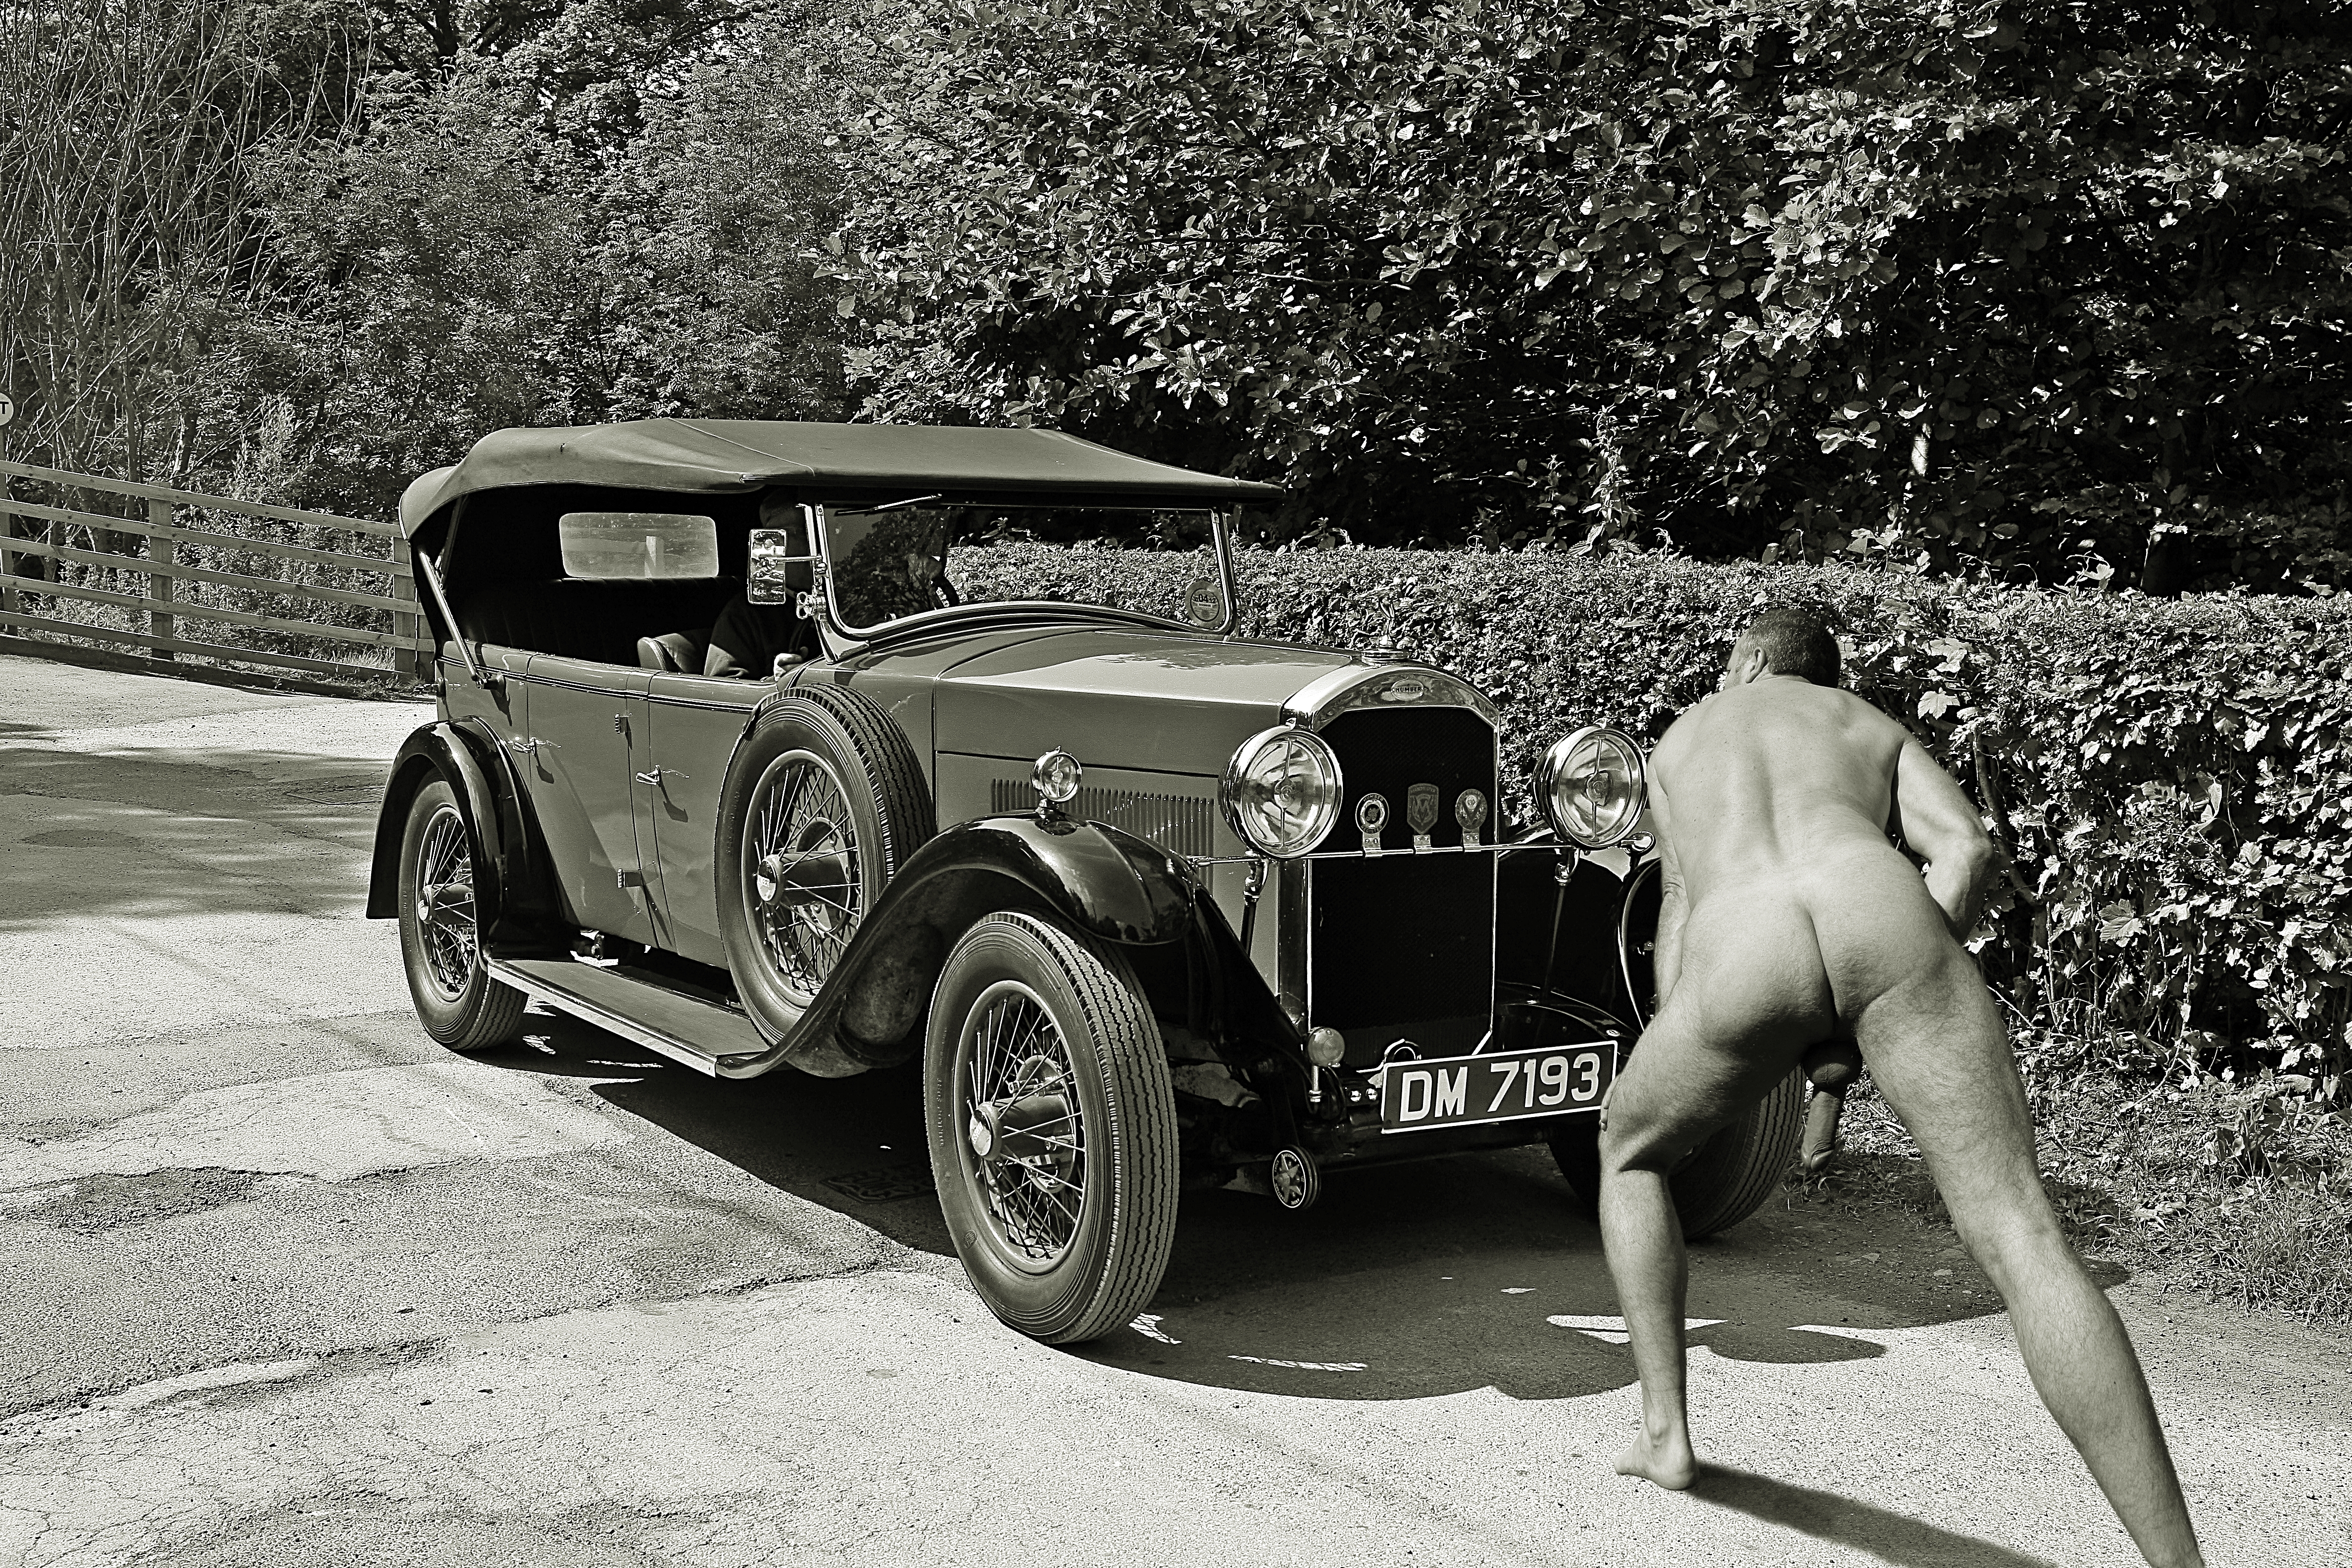
male, nude, naked, butt, car, vintage, model, man, nudity, tire, wheel, land vehicle, vehicle, motor vehicle, automotive design, automotive tire, plant, automotive exterior, fender, automotive wheel system, classic, automotive lighting, shorts, classic car, monochrome photography, bumper, kit car, monochrome, vintage clothing, antique car, vehicle door, family car, luxury vehicle, human leg, tree, art, hardtop, landscape, painting, vintage car, sunglasses, headlamp, retro style, coupe, hat, illustration, advertising, convertible, custom car, transport, sedan